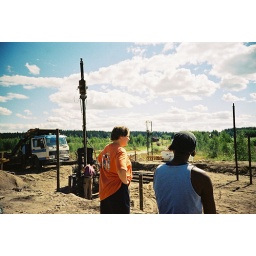
Some serious house building about to take place in this area...